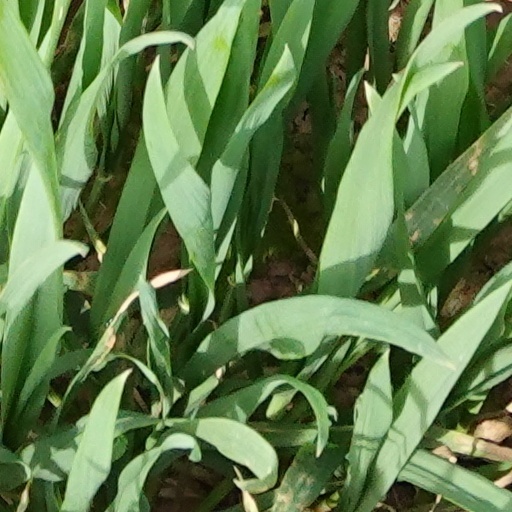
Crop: wheat